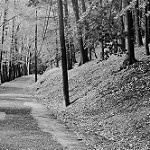
Label: B & W